Somebody (TV series)

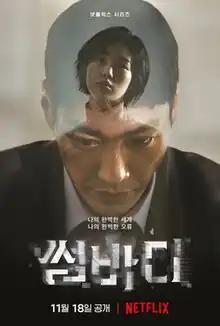
Promotional poster

Somebody is a 2022 South Korean television thriller series written by Jung Ji-woo and Han Ji-wan, directed by Jung Ji-woo, and starring Kim Young-kwang, Kang Hae-rim, Kim Yong-ji, and Kim Soo-yeon. It was released on Netflix on November 18, 2022.